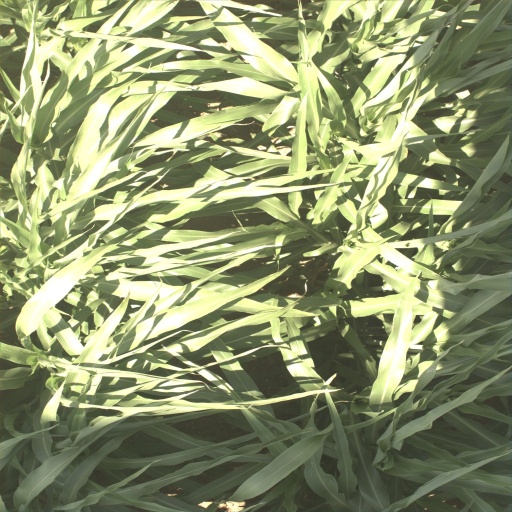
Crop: sorghum